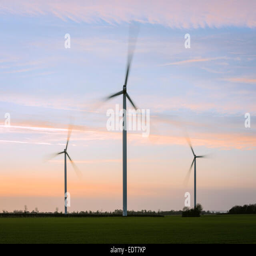
modern wind turbines in field , airfield , at sunset on a fine winter evening